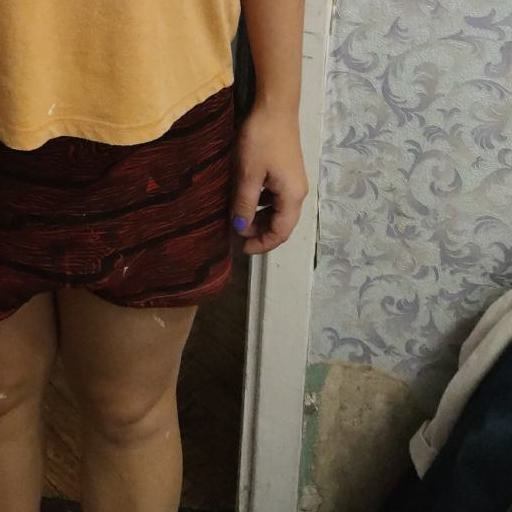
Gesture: no_gesture